Green Day

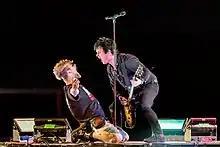
Armstrong performing with a fan on the stage at Rock am Ring in 2022

On October 30, 2020, the band's secret side project, the Network, teased upcoming activity with a video titled "The Prophecy" and mentioned their upcoming sequel album. Then on November 2, 2020, the Network released a music video for their first song in 17 years, named "Ivankkka Is a Nazi". After a couple of weeks of small hints on social media, as well as Green Day claiming they were not the Network, the band released an EP on November 20, 2020, titled "Trans Am". On December 4, 2020, the Network released their second album, "".